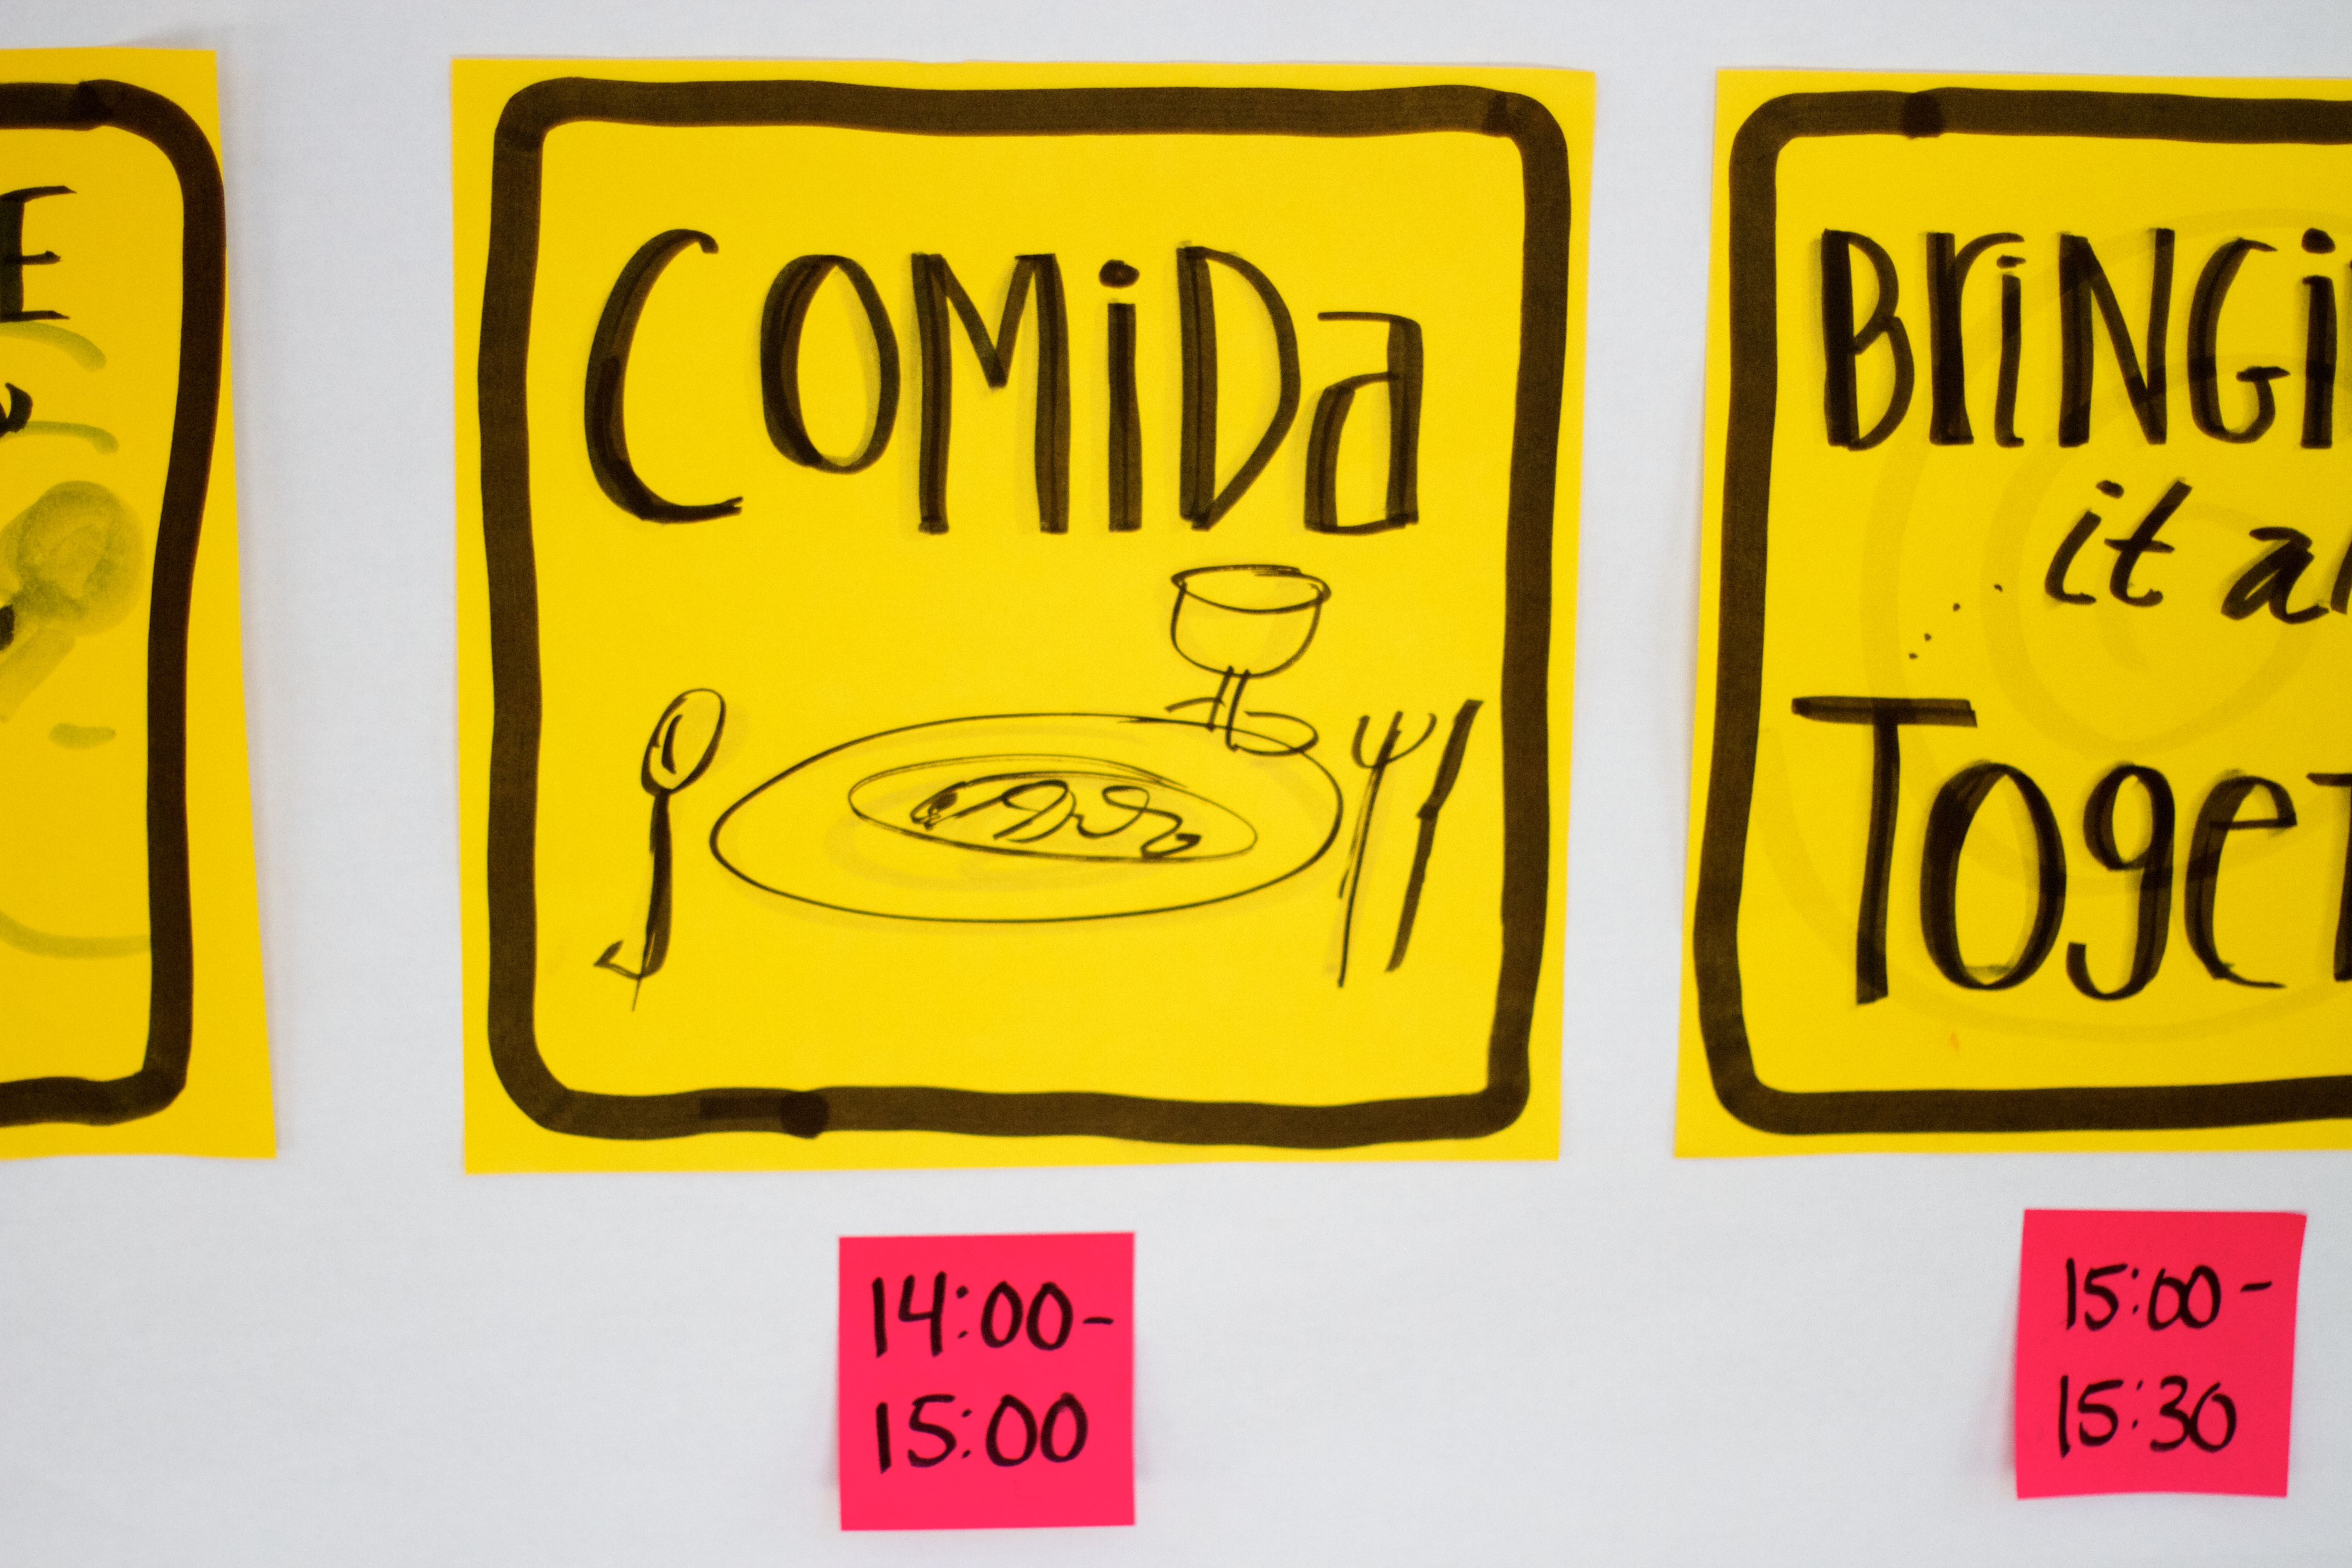
number, yellow, label, brand, product, font, illustration, logo, text, udgagora